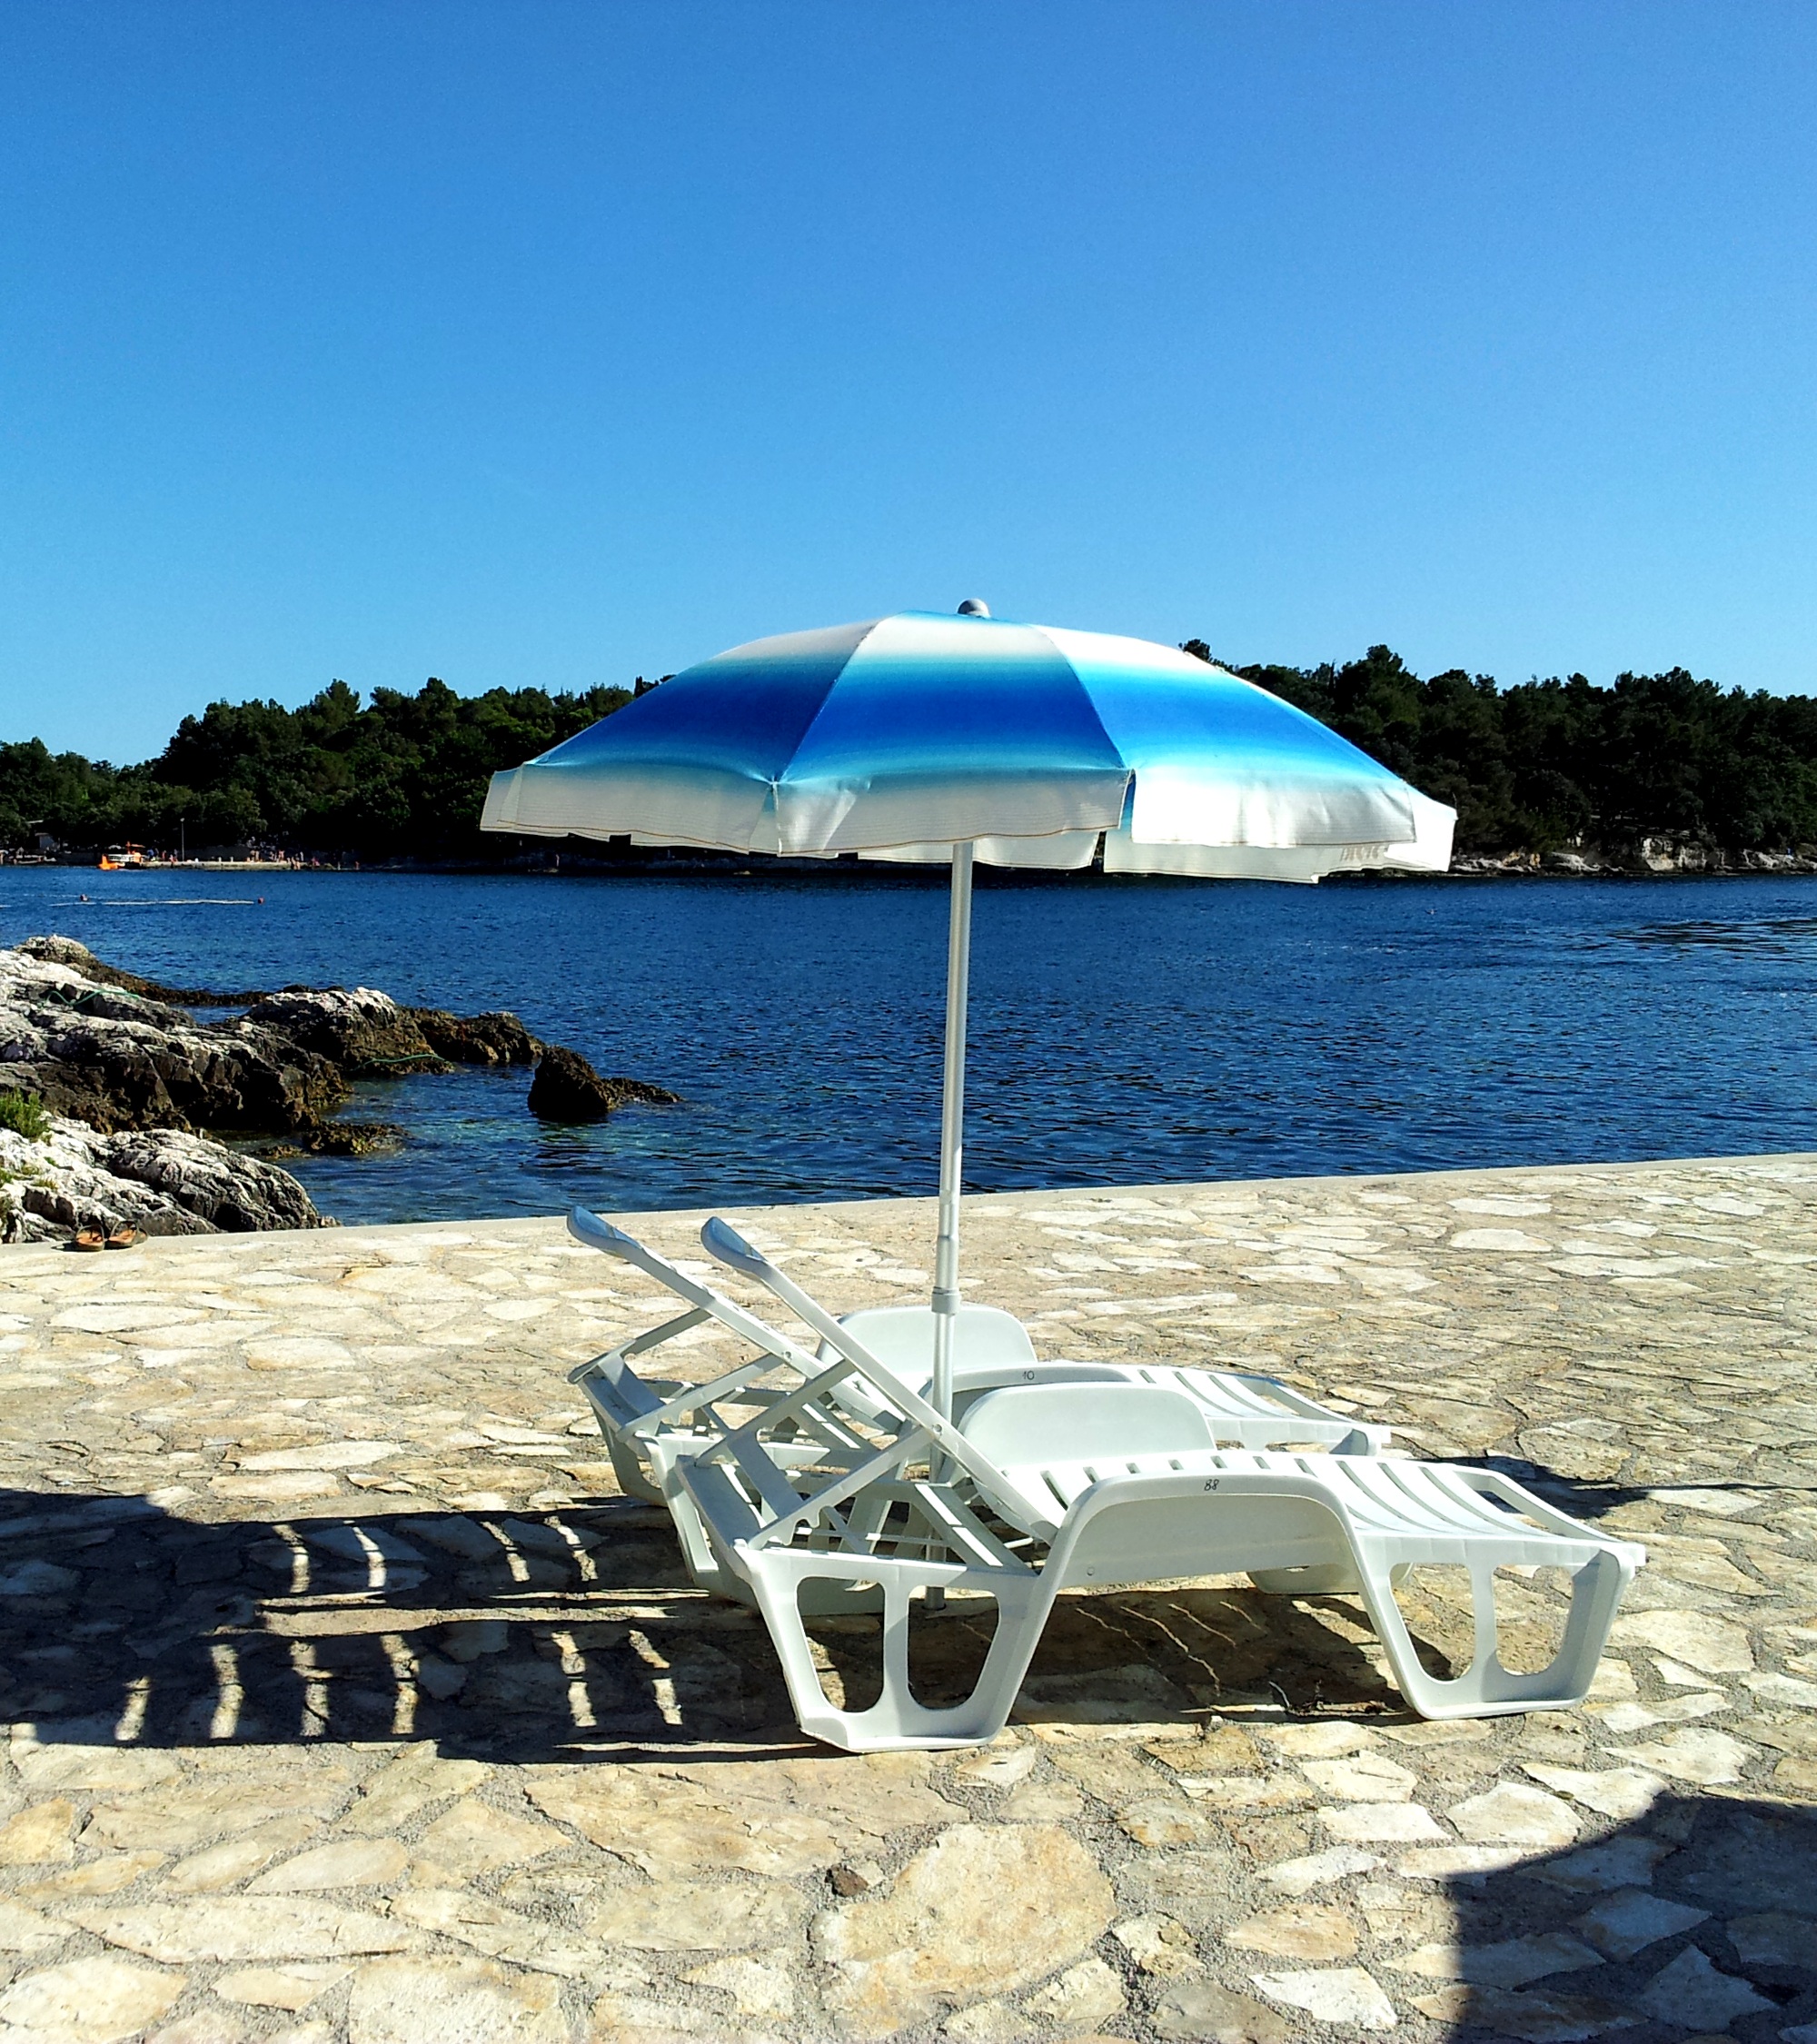
beach, sea, coast, ocean, sun, shore, wind, atmosphere, summer, vacation, wild, umbrella, shadow, holiday, bay, blue, chairs, beach umbrella